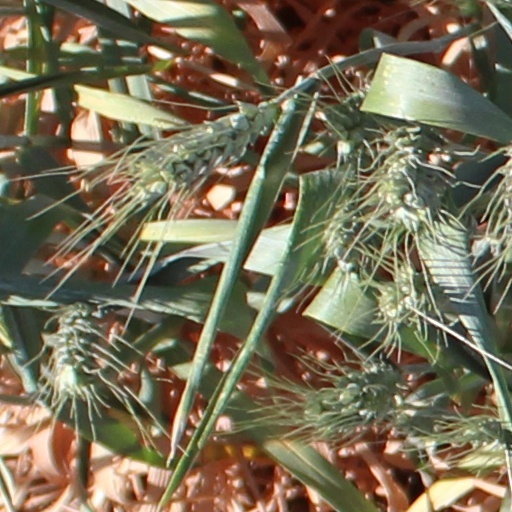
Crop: wheat